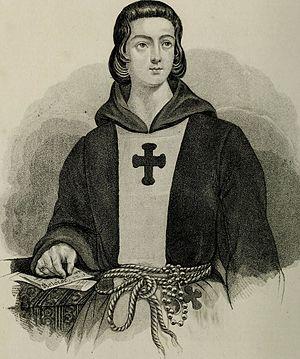
Abélard, Abailard, ou encore Abeilard, Pierre alias Petrus en religion, est un philosophe, dialecticien et théologien chrétien, père de la scolastique et inventeur du conceptualisme.